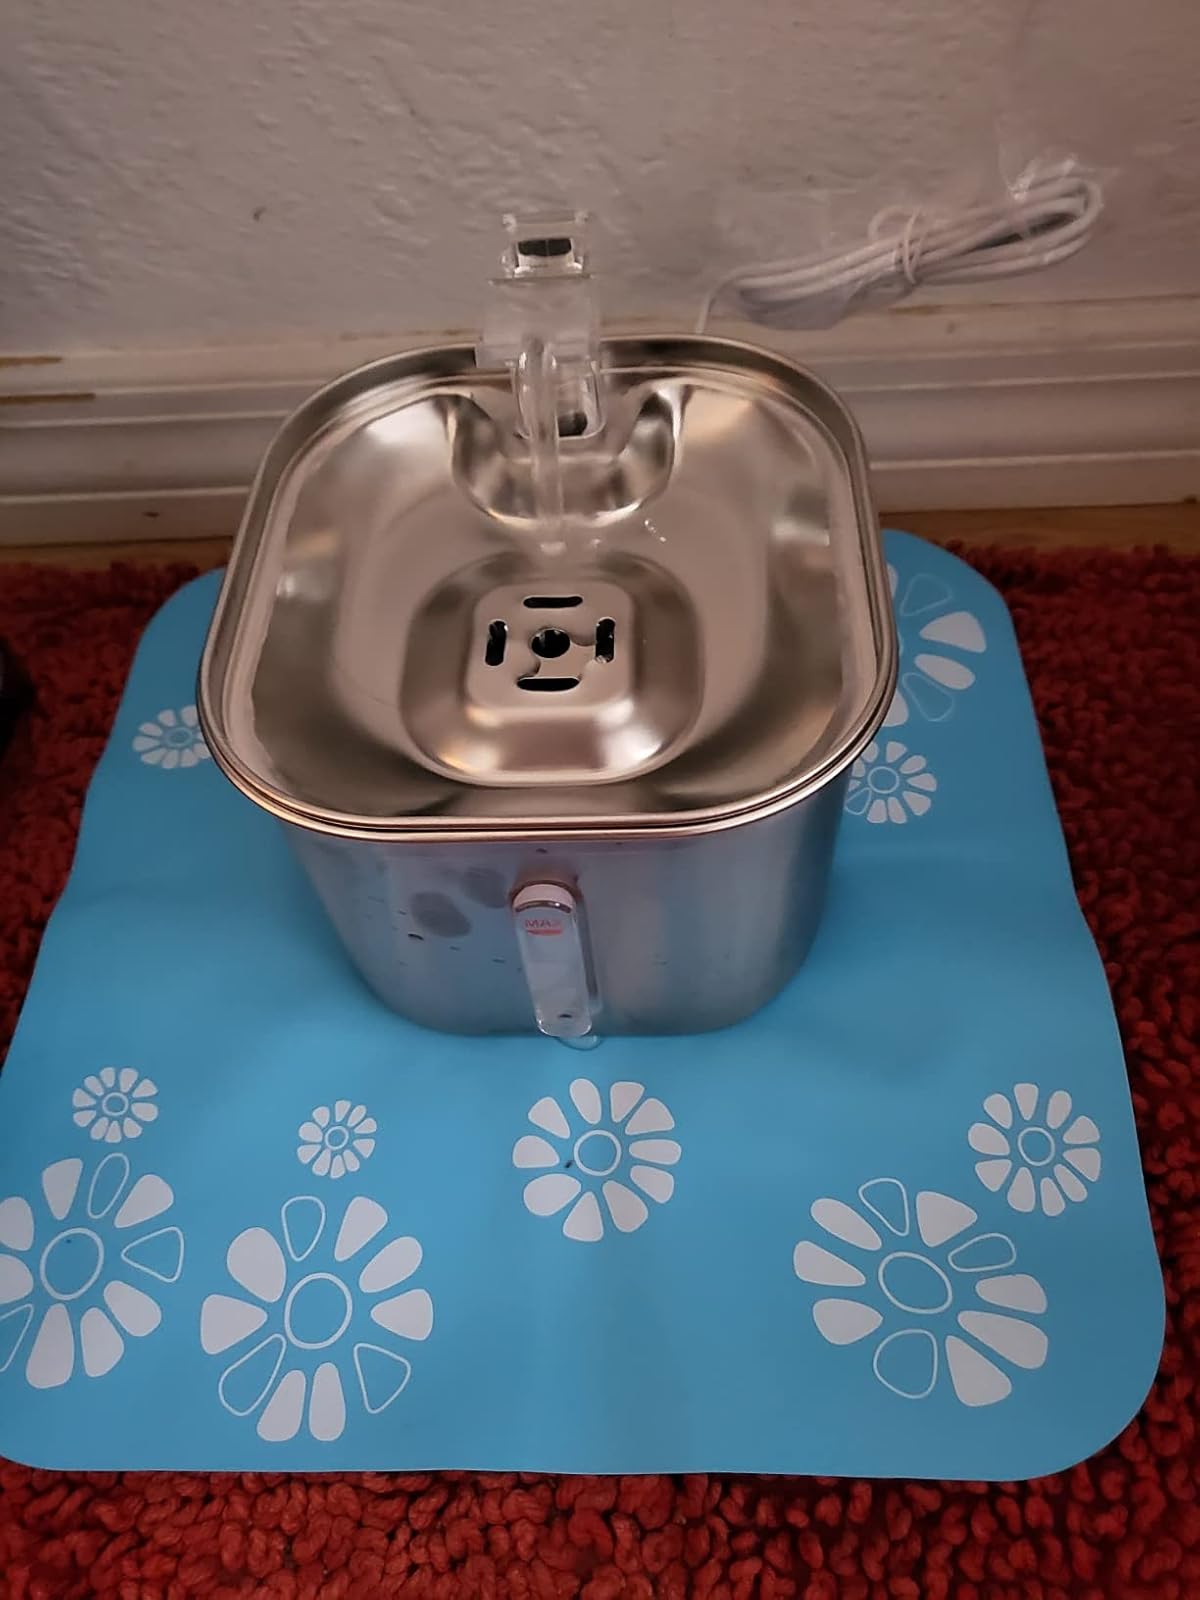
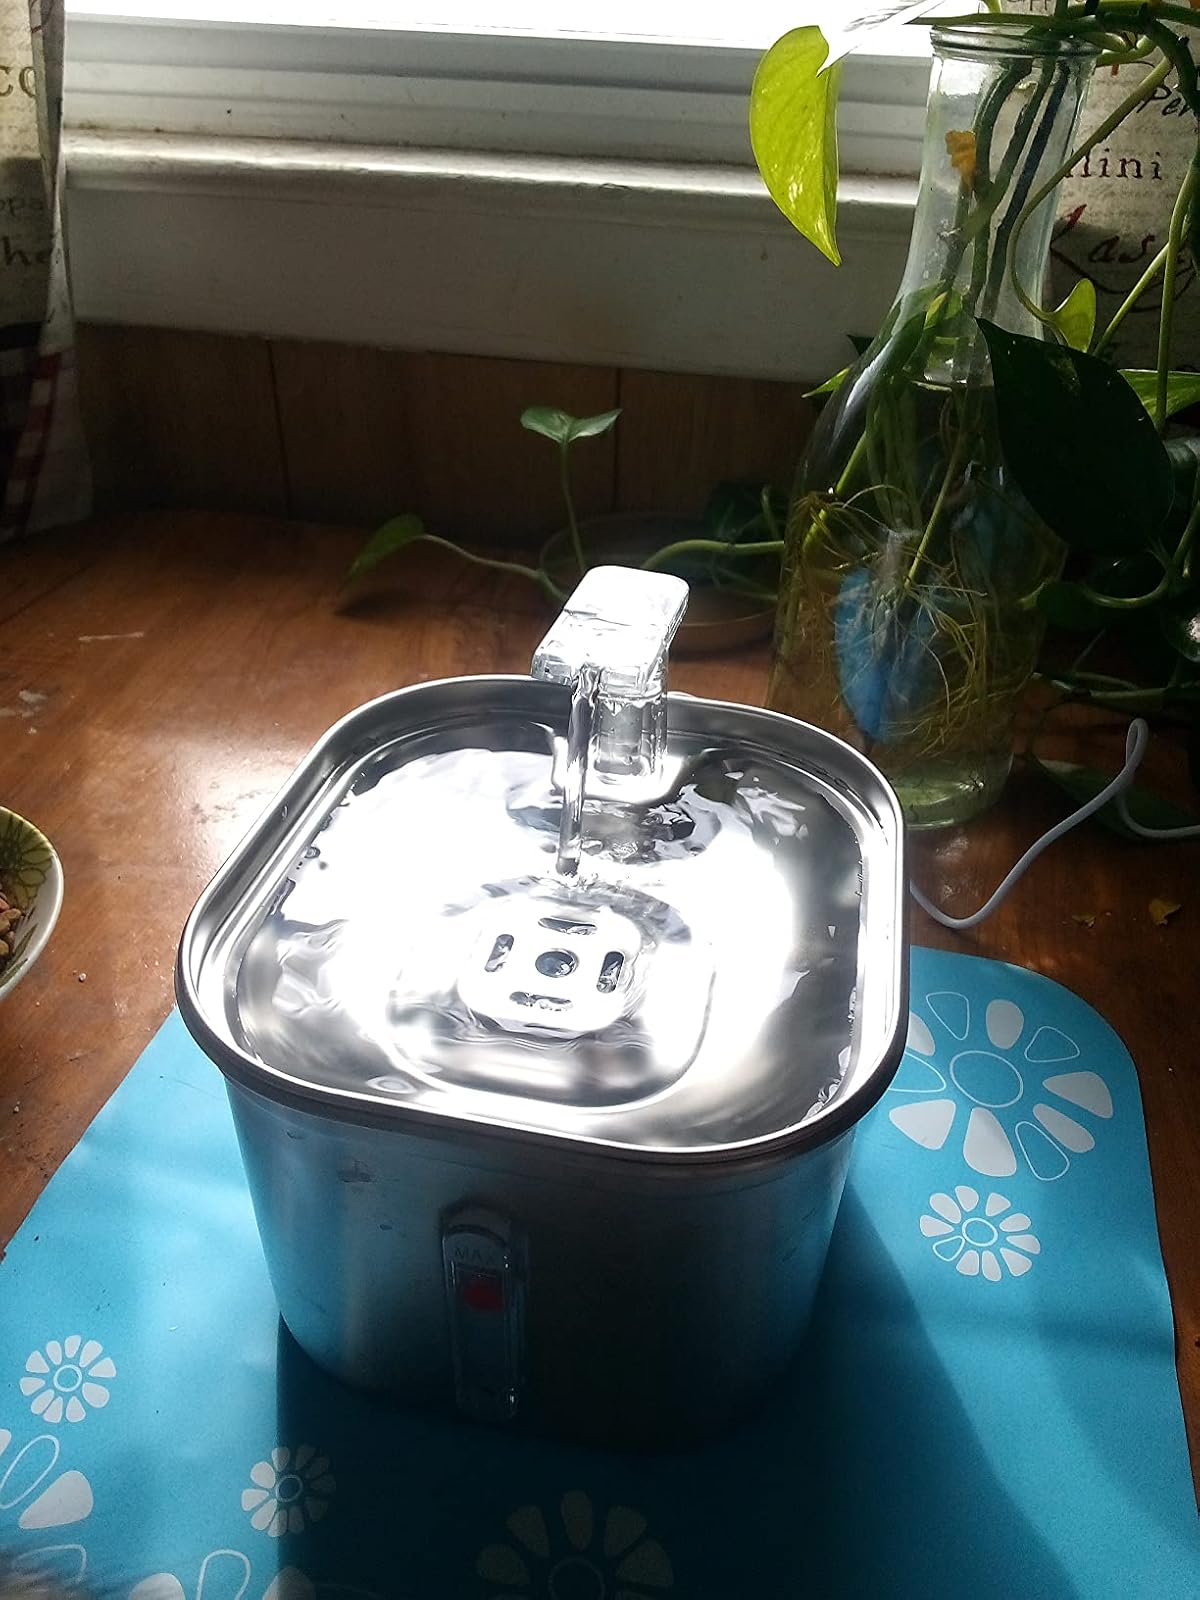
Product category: items_bowl
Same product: yes